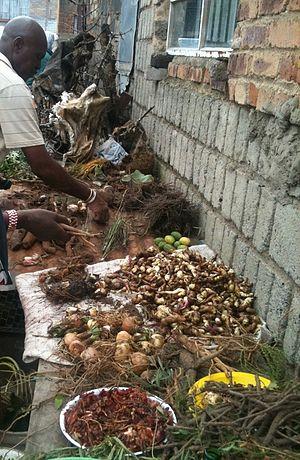
La médecine africaine traditionnelle est une médecine alternative faisant appel à l'herboristerie autochtone et à la spiritualité africaine, impliquant généralement des devins, des sages-femmes, et des herboristes. Les praticiens de la médecine africaine traditionnelle affirment pouvoir soigner diverses maladies telles que les cancers, les troubles psychiatriques, l'hypertension artérielle, le choléra, les maladies vénériennes, l'épilepsie, l'asthme, l'eczéma, la fièvre, l'anxiété, la dépression, l'hyperplasie bénigne de la prostate, les infections, la goutte ; et susciter la guérison des plaies et des brûlures, et même de l'Ebola.
Sangoma est le nom donné aux tradipraticiens, hommes ou femmes, d'Afrique australe, particulièrement en Afrique du Sud. Ils tiennent différents rôles sociaux et politiques dans les communautés, tels que ceux de devins, de guérisseurs des maux physiques, psychiques et spirituels ; ils dirigent les rituels de naissance et de décès, aident à retrouver le bétail perdu, protègent les guerriers, pratiquent le désenvoûtement… Ils perpétuent aussi l'histoire, la cosmologie et les mythes liés à leurs traditions. Il y a deux principaux types de guérisseurs traditionnels parmi les Nguni, les Sotho-Tswana et les Tsonga : les devins, sangoma, et les herboristes, inyanga. Ces guérisseurs sont très respectés dans les sociétés où la maladie est considérée comme causée par la sorcellerie, le contact avec des objets ou des circonstances impures ou par le fait d'avoir négligé ses ancêtres. On estime leur nombre à 200 000 en Afrique du Sud, à comparer aux 25 000 médecins formés à l'occidentale. Les guérisseurs sont consultés par environ 60 % de la population sud-africaine, en général en même temps que les médecins à l'occidentale.